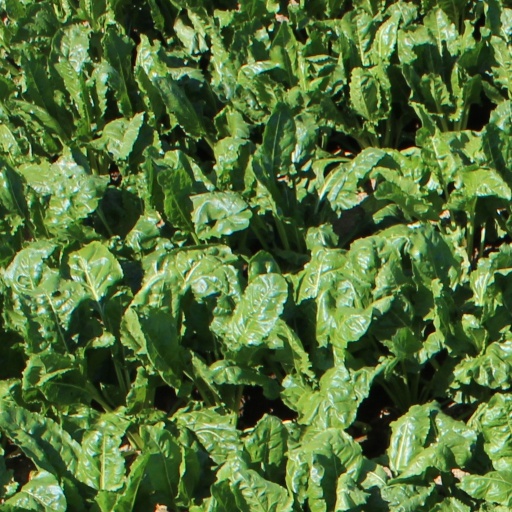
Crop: sugar beet